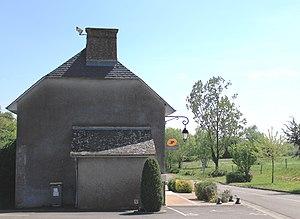
Poste de Séron (Hautes-Pyrénées)
Séron est une commune française située dans le département des Hautes-Pyrénées, en région Occitanie.